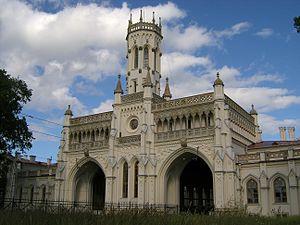
Le style pseudo-gothique russe, ou faux-gothique ou gothique russe ou encore néo-gothique russe est un courant préromantique dans l'architecture russe à l'époque de Catherine II, basé sur un mélange d'éléments de l'architecture gothique, du baroque de Moscou et de l'art grotesque. Après le mort de Catherine II, le développement du gothique russe s'est produit en parallèle avec celui du néo-gothique dans l'architecture de l'Europe occidentale, mais tout en restant différent de ce dernier aux traits authentiquement médiéval.
Nicolas Leontievitch Benois, né le 1ᵉʳ juillet 1813 à Saint-Pétersbourg et décédé le 11 décembre 1898 à Saint-Pétersbourg, est un architecte russe actif principalement à Peterhof et dans les environs de Saint-Pétersbourg.